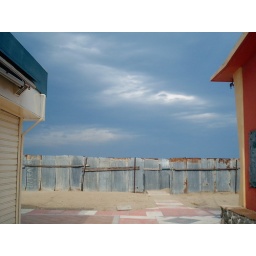
Iron wall around Rimini beach